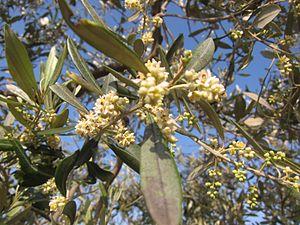
Nocellara del Belice est une variété d'olive présente principalement sur les terroirs de la vallée du Belice en Sicile occidentale.